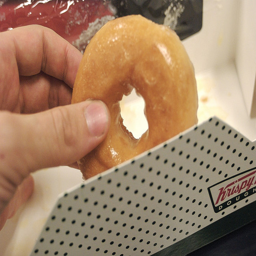
A Krispee cream glazed doughnut sitting next to a box.
The human hand picks up a Krispy Kreme donut right out of the box.
A person is picking up a donut out of a box.
A hand pulls a glazed doughnut from the box.
A person is grabbing a doughnut out of a box.